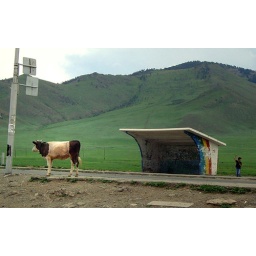
Wild, stray cow wanders into the street near the bus stop in this land without fences.  Ulaan Bataar, Mongolia